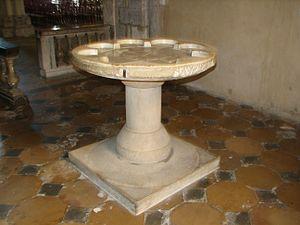
Autel circulaire de la cathédrale de Besançon (Doubs, France).
La cathédrale Saint-Jean est une église, basilique et cathédrale carolingienne franc-comtoise à Besançon, construite dès le IIIᵉ siècle puis reconstruite plusieurs fois, notamment au IXᵉ siècle et au XIᵉ siècle ; elle comprend des parties romanes, gothiques et baroques. L'édifice est l'un des rares en France à comprendre deux chœurs opposés ; il recèle une trentaine de tableaux classés aux monuments historiques, une horloge astronomique considérée comme un chef-d'œuvre du genre, ainsi que « la Rose de Saint-Jean », un autel circulaire datant du XIᵉ siècle et entièrement réalisé dans du marbre blanc.